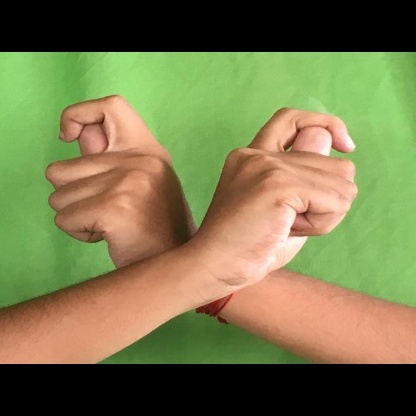
Mudra: Berunda